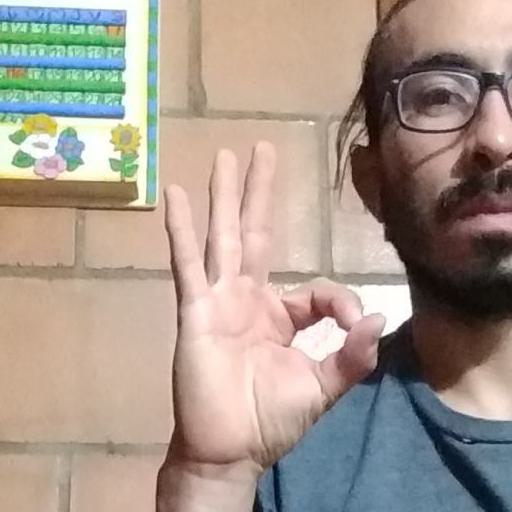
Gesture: ok